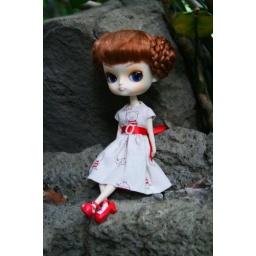
cute dress by honeythorpe